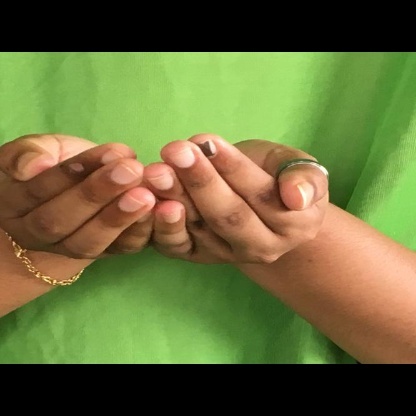
Mudra: Pushpaputa